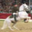
Label: horse